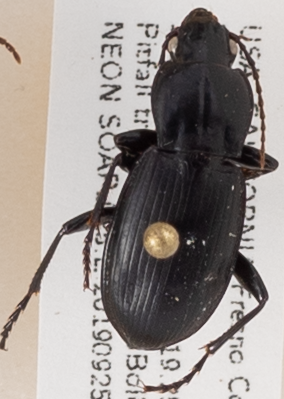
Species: Pterostichus ordinarius
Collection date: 2019-09-25 04:00:00
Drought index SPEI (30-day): -0.528
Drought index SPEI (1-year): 0.47
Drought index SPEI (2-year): -0.03